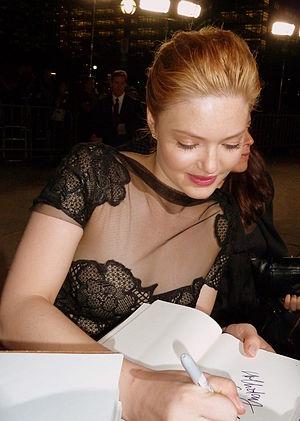
De grandes espérances est un film britannique réalisé par Mike Newell, sorti en 2012.
Joanne Rowling [ d͡ʒoʊˈæn ˈroʊlɪŋ], plus connue sous les noms de plume J. K. Rowling et Robert Galbraith, est une romancière et scénariste anglaise née le 31 juillet 1965 dans l’agglomération de Yate, dans le Gloucestershire du Sud. Elle doit sa notoriété mondiale à la série Harry Potter, dont les romans traduits en près de quatre-vingts langues ont été vendus à plus de 500 millions d'exemplaires dans le monde.